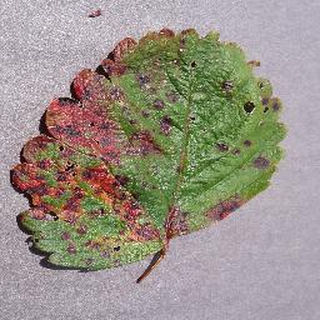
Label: strawberry_leaf_scorch